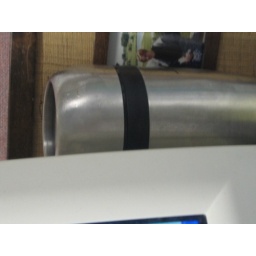
I bring this mug to work, it fits into my cup holders in my Honda.